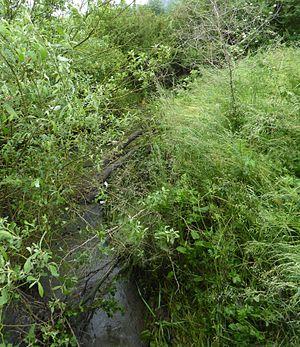
Bersée est une commune française située dans le département du nord, en région de haut de France